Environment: lab
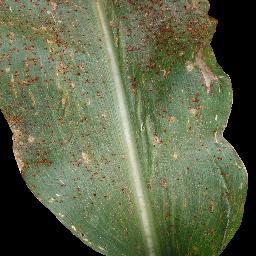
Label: common_rust